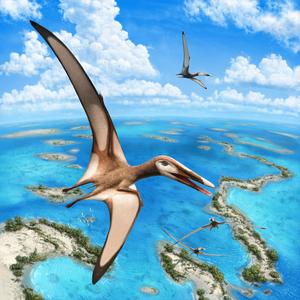
Mimodactylus est un genre éteint de ptérosaures ptérodactyloïdes qui a vécu au Crétacé supérieur, dans l'aire géographique du Liban actuel.